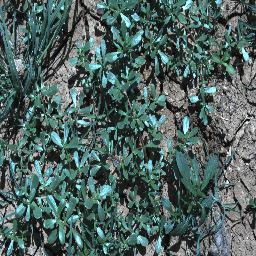
Label: negative